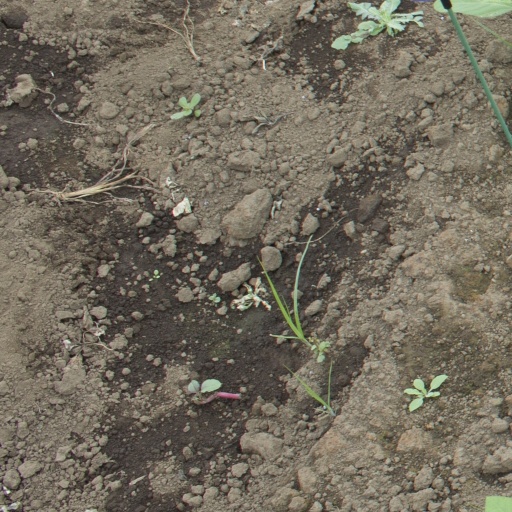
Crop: soybean